Kingstown, New South Wales

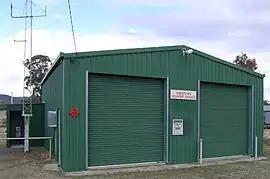
RFS shed and the long awaited toilet, Kingstown

Kingstown is a rural village, north west of Uralla on the Northern Tablelands in the New England region of New South Wales, Australia. At the 2006 census, Kingstown had a population of 137 people. It has a public school, church, general store, Landcare Group and New South Wales Rural Fire Service. The main industries are sheep and beef cattle breeding with some timber production.